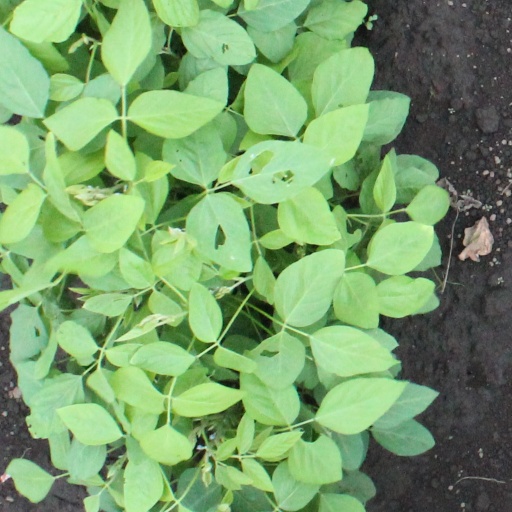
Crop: soybean